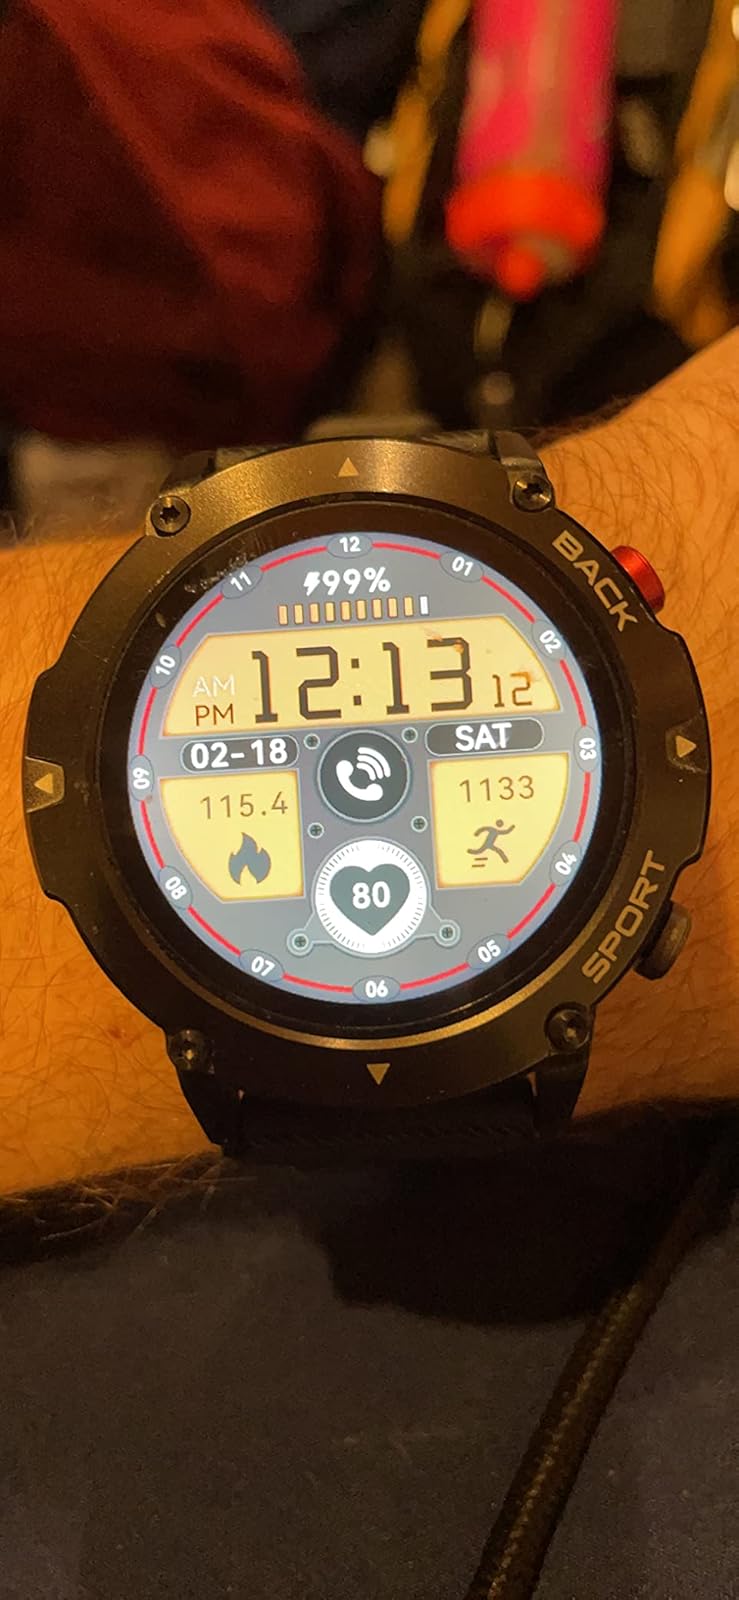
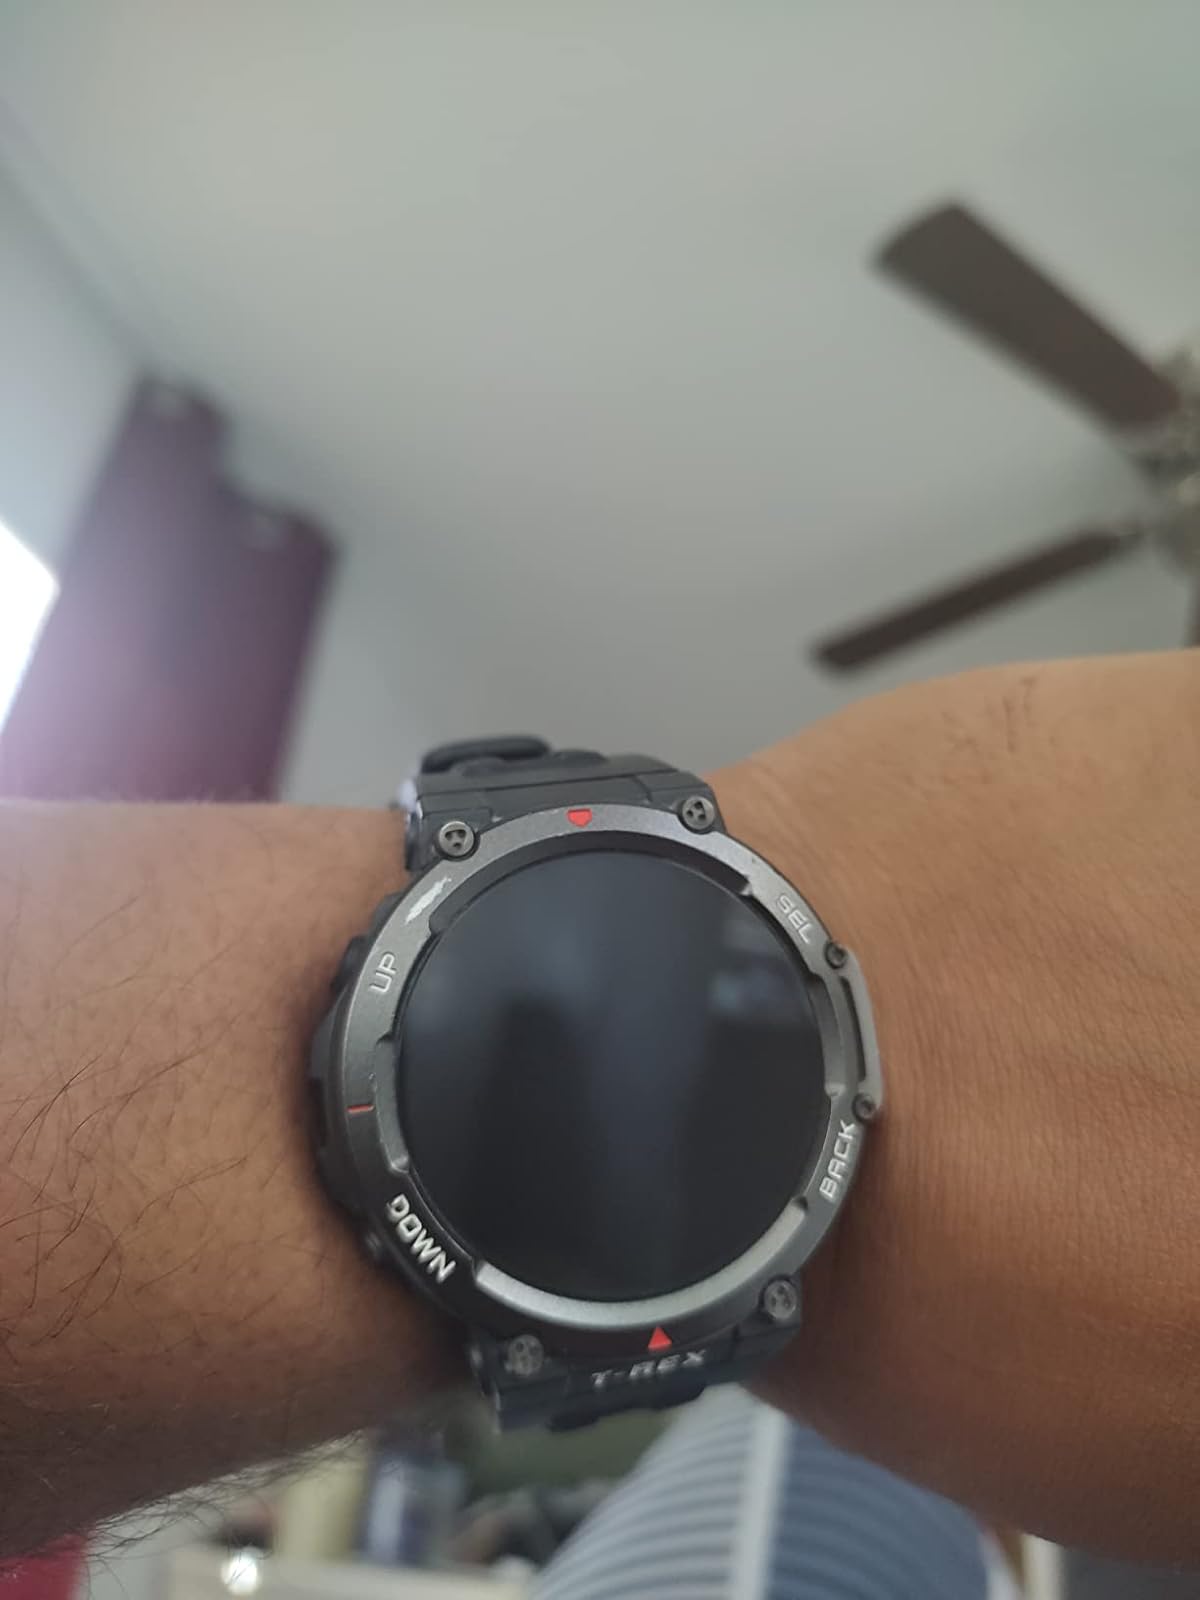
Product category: smartwatch
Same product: no